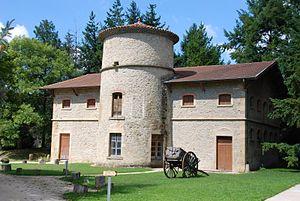
Le colombier vu de l'est.
Moissieu-sur-Dolon est une commune française située dans le département de l'Isère en région Auvergne-Rhône-Alpes.